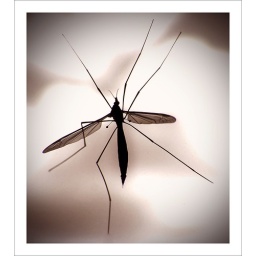
a daddy longlegs silhouetted against the bright sky on an office window